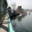
Label: bridge